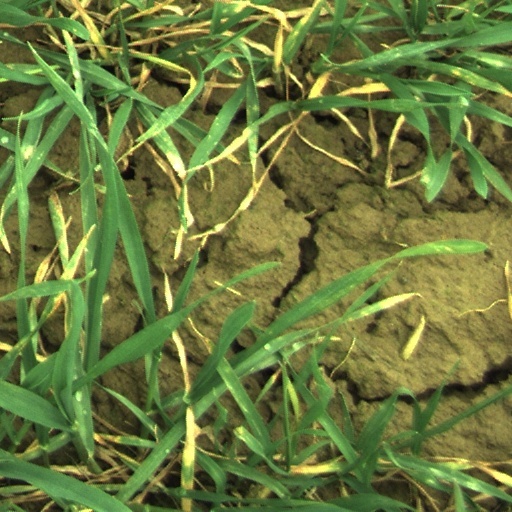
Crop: wheat